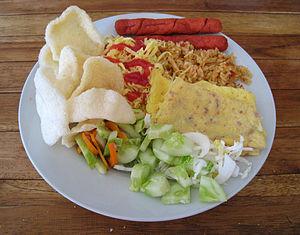
Le nasi goreng, qui signifie littéralement « riz frit » en indonésien et en malais est, comme son nom l'indique un plat de riz frit dans de l'huile, assaisonné de kecap manis, d'échalote, d'ail, de tamarin, accompagné d'autres ingrédients, comme de l'œuf, du poulet et des crevettes. Bien que ce plat soit très emblématique de la cuisine indonésienne, il est aussi très populaire en Malaisie, à Singapour et aux Pays-Bas.